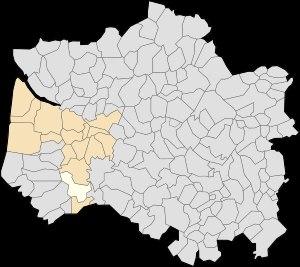
Lépine est une commune française située dans le département du Pas-de-Calais en région Hauts-de-France.